Paul von Lettow-Vorbeck

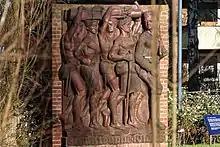
Relief sculpture at the former Hamburg-Jenfeld barracks

Lettow-Vorbeck thus withdrew to the south, with his troops on half rations and the British in pursuit. On 25 November 1917, his advance column waded across the Ruvuma River into Portuguese Mozambique. Having essentially cut their own supply lines, the "Schutztruppe" caravan became a completely independent unit. On its first day across the river, the column attacked the newly replenished Portuguese garrison of Ngomano and solved its supply problems for the foreseeable future. The subsequent capture of a river steamer with a load of medical supplies, including quinine, satisfied some of its medical needs as well. For almost a year Lettow-Vorbeck's men had lived off whatever was available, mainly provisions captured from the British and Portuguese; they had replaced their old rifles with new equipment and acquired machine guns and mortars after capturing Namakura (Namacurra in modern Mozambique) in July 1918.